John Amery

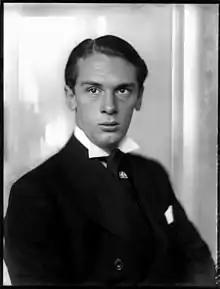
Amery in 1932

John Amery (14 March 1912 – 19 December 1945) was a British fascist and Nazi collaborator during World War II. He was the originator of the British Free Corps, a volunteer Waffen-SS unit composed of former British and Dominion prisoners of war.